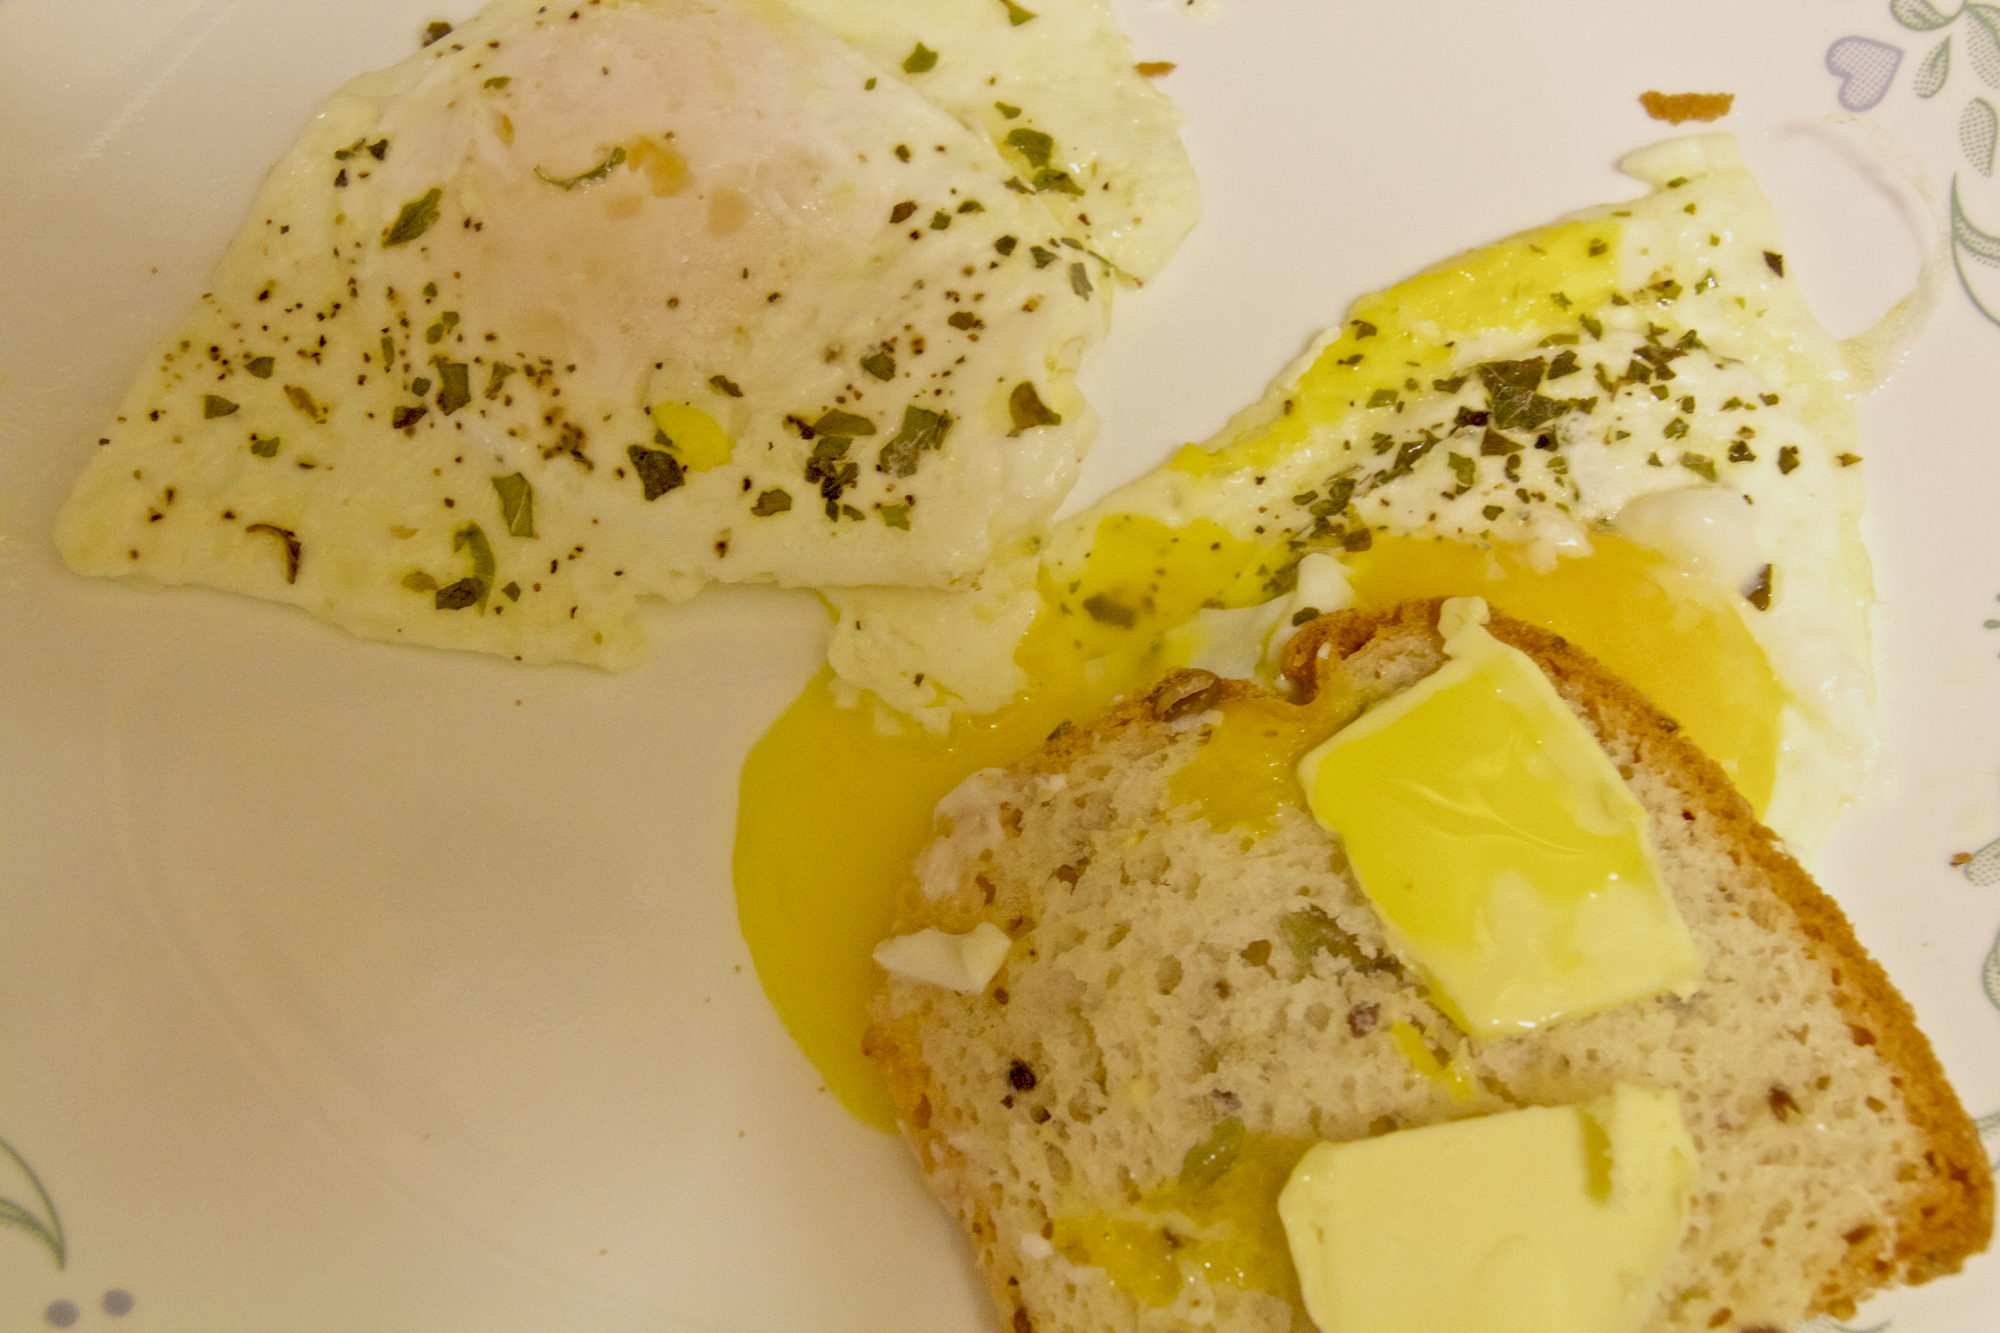
dish, food, recipe, breakfast, cuisine, eggs, pair, vegetarian food, odc